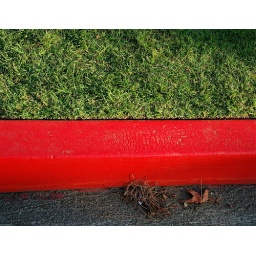
Green over red and road